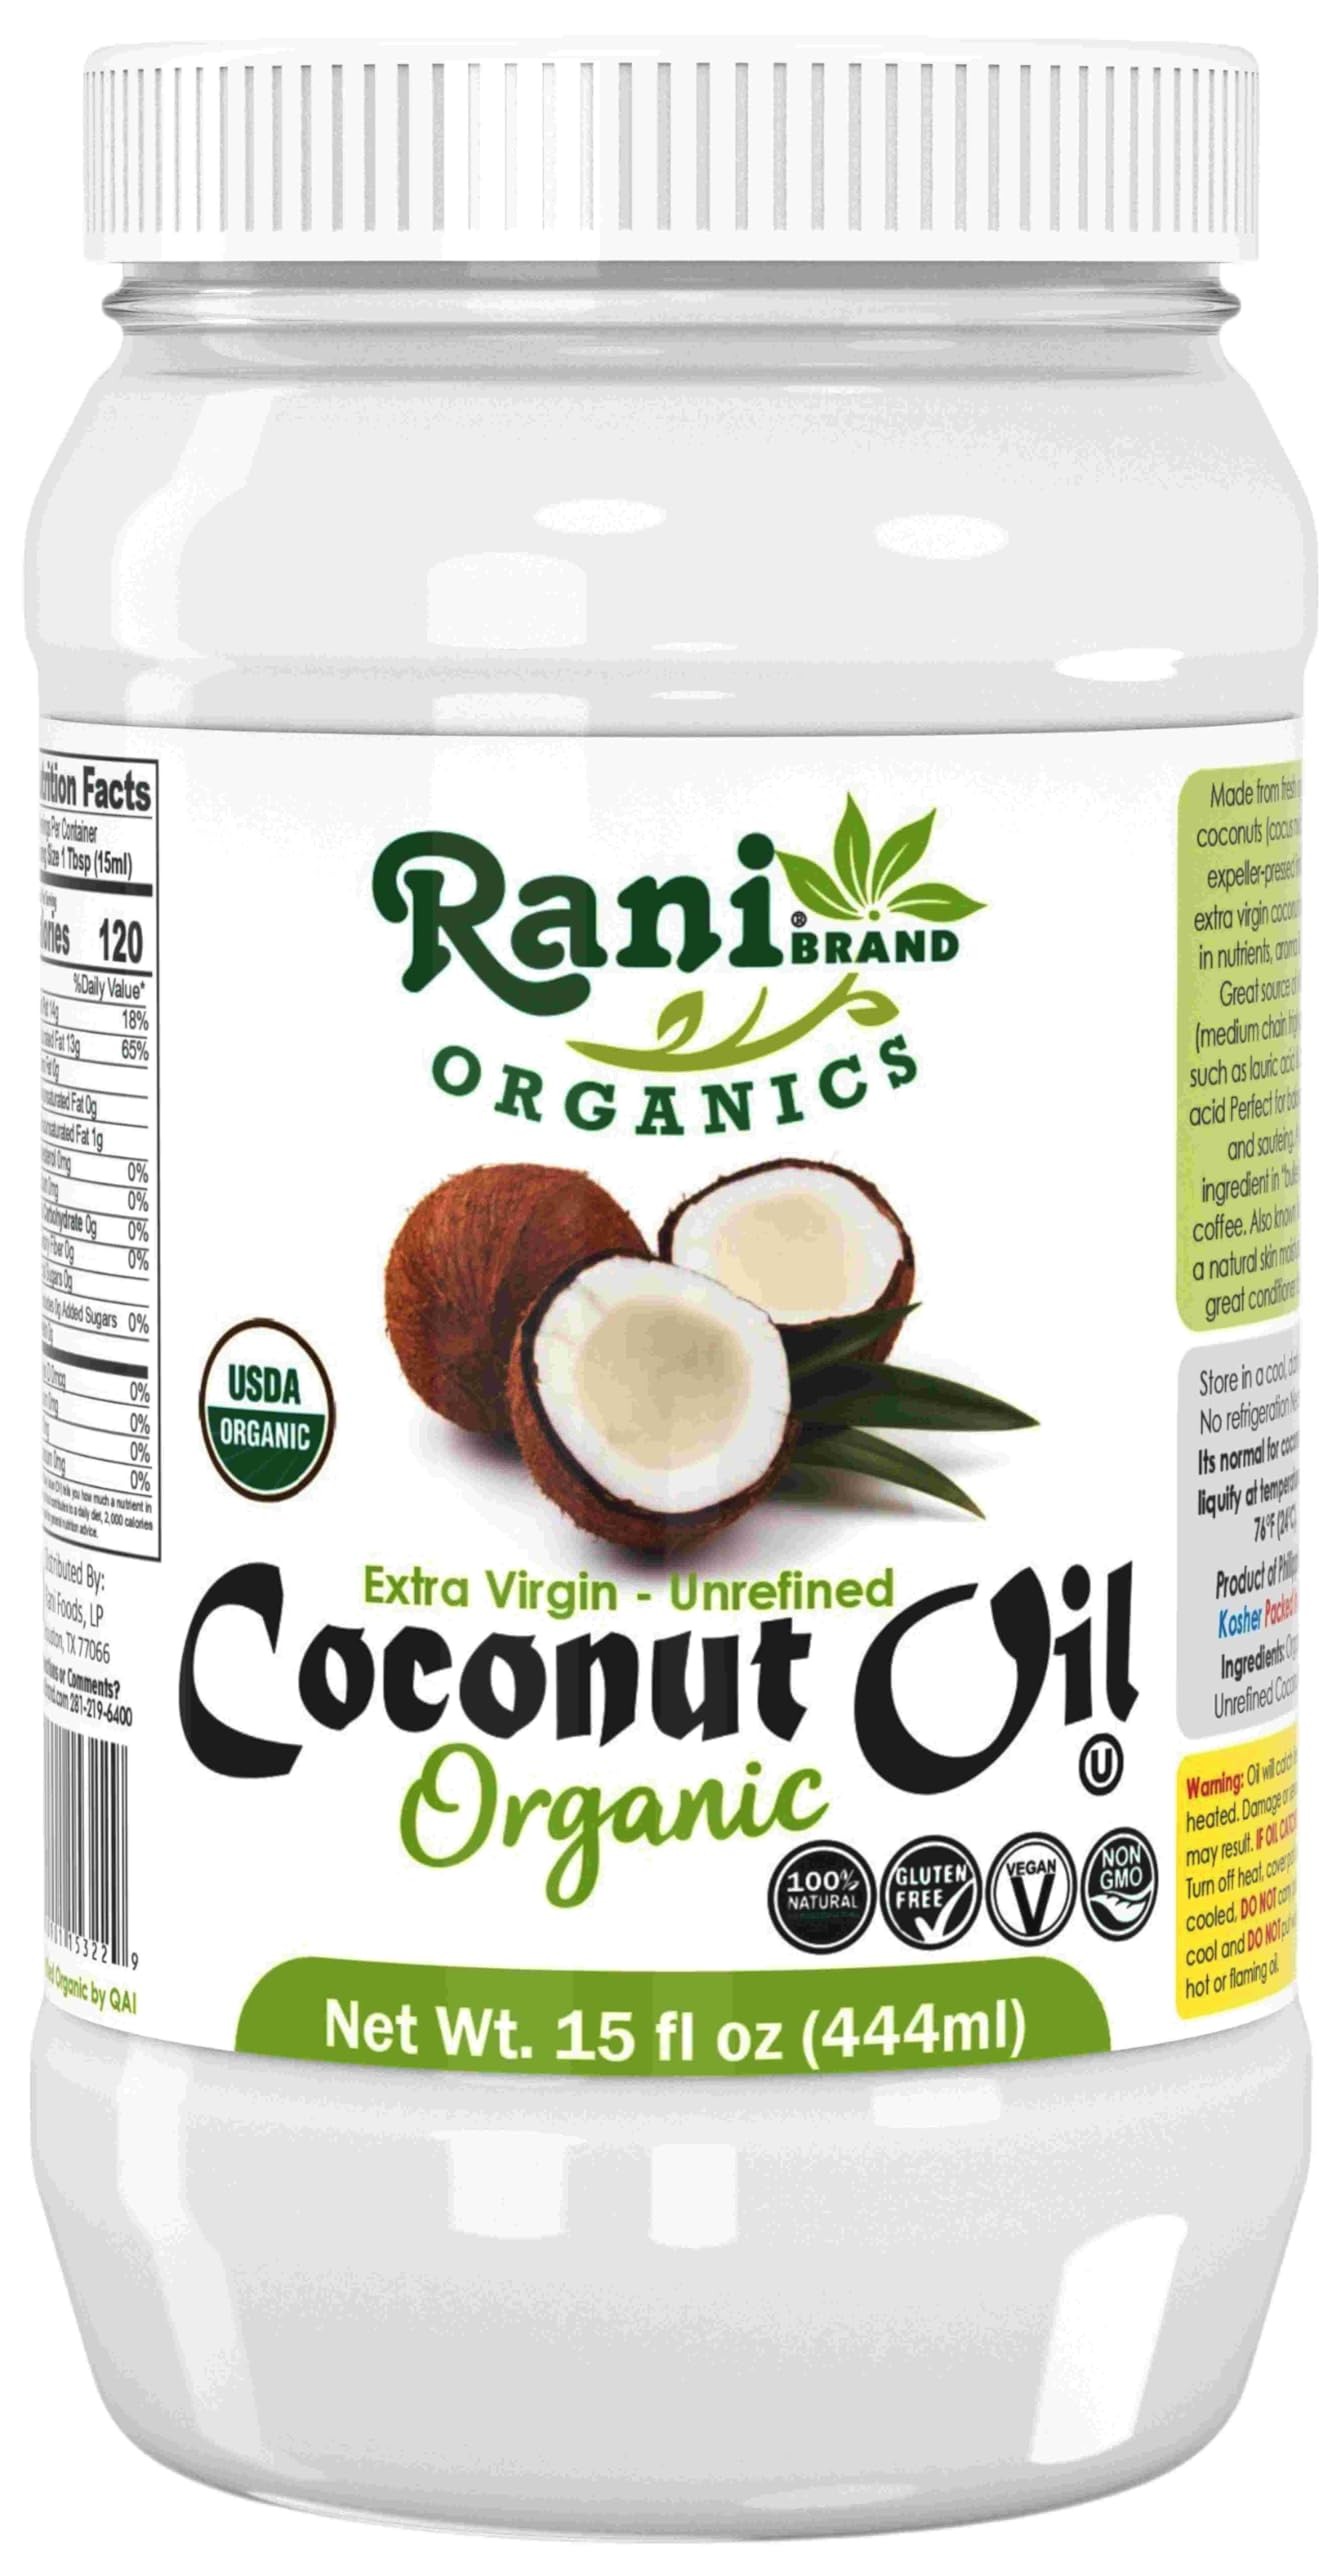
Item Name: Rani Organic Extra Virgin Coconut Oil, Unrefined 15 fl oz (444ml) Cold Pressed, NON-GMO | Gluten Free | Kosher | Vegan | 100% Natural | Packed in USA | USDA Certified Organic
Bullet Point 1: You'll LOVE our 100% Extra Virgin Organic Unrefined Cold Pressed Coconut Oil by Rani Brand--Here's Why:
Bullet Point 2: ❤️USDA Certified Organic, 100% Natural, Kosher, Non-GMO, Gluten-Free & Vegan... PACKED IN THE USA under the strictest quality control & hygiene
Bullet Point 3: ❤️SKIN CARE & HAIR: Apply our coconut oil to roots and ends of hair for a conditioning hair treatment. Use weekly for radiant looking hair!
Bullet Point 4: ❤️COOKING: Use coconut oil in smoothies, stews, soups and more for its natural tropical flavor and aroma. Adds a tasty and exotic element to recipes! naturally high smoke point (350°F/177°C), coconut oil is perfect for baking, frying and sautéing.
Bullet Point 5: ❤️COCONUT AROMA Expeller-pressed and never refined, deodorized, or bleached. Contains 63% medium chain triglycerides and 50% lauric acid.
Bullet Point 6: ❤️Net Wt. 15 fl oz (444ml). Product of Philippines
Product Description: <b>Rani's Extra Virgin Organic Coconut Oil </b> is made from the fresh flesh of the organic coconut palm fruit, (Cocus nucifera) is unrefined and expeller-pressed in a controlled, indoor environment. This specific process does not utilize any solvents and preserves the volatile compounds responsible for imparting the rich, familiar flavor of coconuts. Coconut oil is a source of medium chain triglycerides (MCT's), such as a lauric acid (C-12) and caprylic acid (C-8). Coconut oil is stable even during long periods of storage. Because its melting point is 75-76&deg; F, coconut oil can be used in both liquid or solid forms for cooking and baking.
Value: 15.0
Unit: Fl Oz

Price: 11.99